CHCH-DT

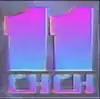
The CHCH-TV logo during the early-to-mid-1990s, before the station's rebranding to ONtv

CHCH became a national superstation on January 1, 1982, when Cancom (now Shaw Broadcast Services) began carrying the station and three others (CHAN-TV in Vancouver, CITV-TV in Edmonton, and TCTV, which was essentially a rebroadcaster of CFTM-TV in Montreal) to cable television providers in remote regions of the country that otherwise only had access to the CBC.